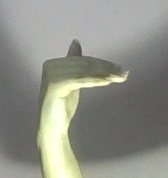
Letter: khaa